Tard-Venus

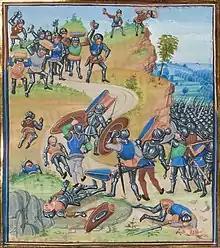
Battle of Brigniais

In mid-Lent all these groups turned towards the rich papal city of Avignon, attacking the county of Macon, Lyon and Forez on the way. They occupied the priory of Estivareilles.